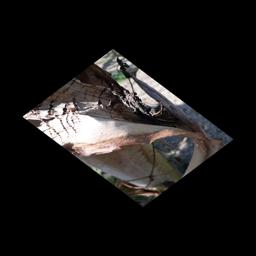
Label: BACTERIAL SOFT ROT